10,000 Maniacs

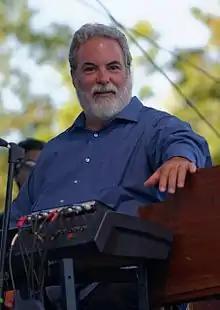
Dennis Drew

In 2002, Gustafson, Drew, and Augustyniak decided that they wished to continue 10,000 Maniacs with a new lead singer. Lombardo showed up at the first band practice, found out that the band had hired Erickson to play lead guitar and Oskar Saville of the Chicago-based band Rubygrass to sing, and quit the band. This lineup toured sporadically between 2002 and 2006, playing at various festivals.